The Lie (Lost)

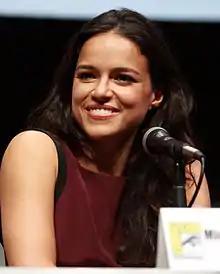
Michelle Rodriguez's appearance in the episode marked her first since the second season.

"The Lie" was written by Edward Kitsis and Adam Horowitz, who were named executive producers prior to the start of production on season five; and directed by executive producer Jack Bender.